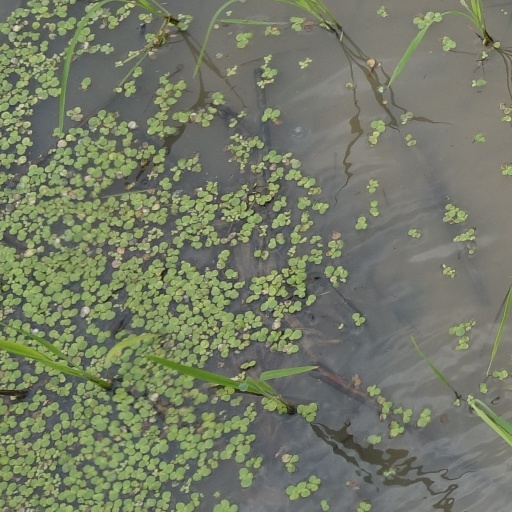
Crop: rice